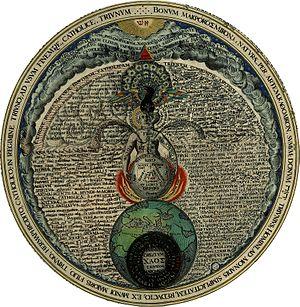
Heinrich Khunrath, est un médecin et alchimiste allemand. Il est surtout connu pour son traité alchimique l'Amphitheatrum Sapientiae Aeternae.